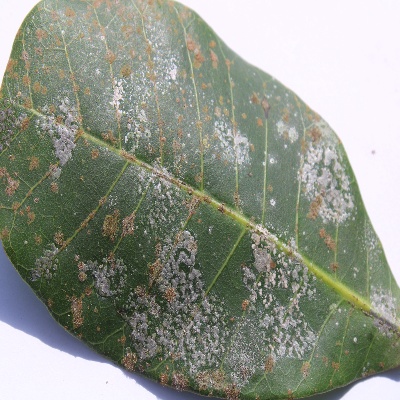
Crop: Cashew
Condition: red rust